Anu Partanen

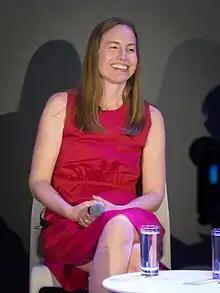
Anu Partanen speaks at the New America Foundation in New York City, 2016

Anu Partanen (born 1975) is a Finnish journalist living in the United States. She became a naturalized American citizen in 2013. Her book "The Nordic Theory of Everything: In Search of a Better Life" was published in June 2016 by HarperCollins.